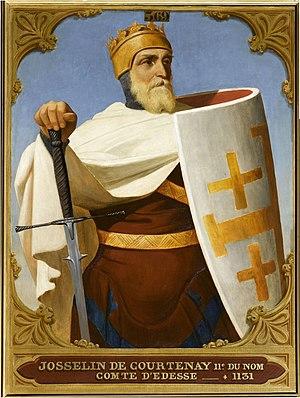
Josselin Iᵉʳ de Courtenay, né entre 1070 et 1075, mort en 1131, est un membre de la maison de Courtenay, parti aux Croisades en 1101, et devenu seigneur de Turbessel de 1102 à 1113, prince de Galilée et de Tibérias de 1113 à 1119 et comte d’Édesse de 1119 à 1131. Il est fils de Josselin, seigneur de Courtenay, et d’Isabelle de Montlhéry.